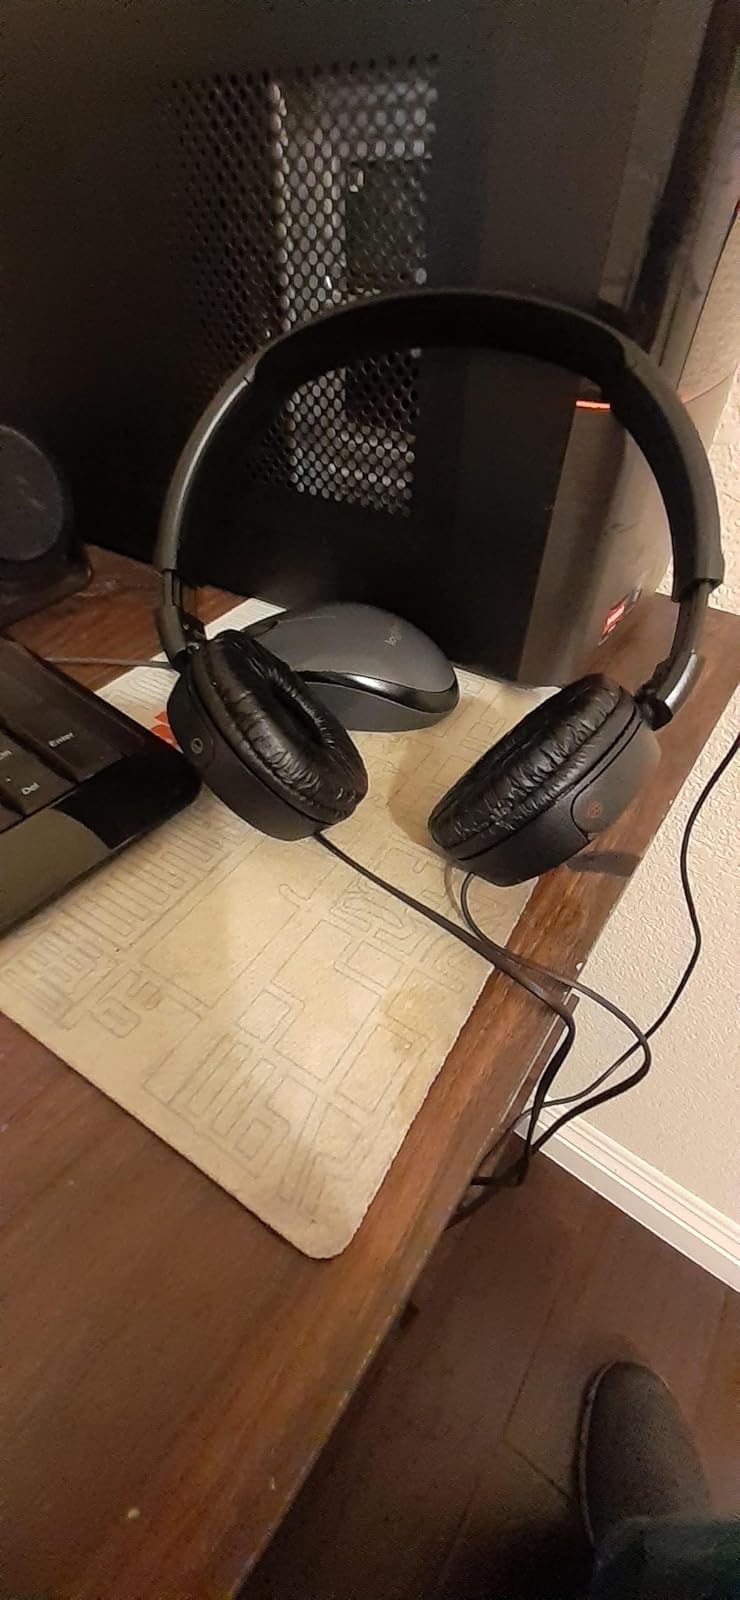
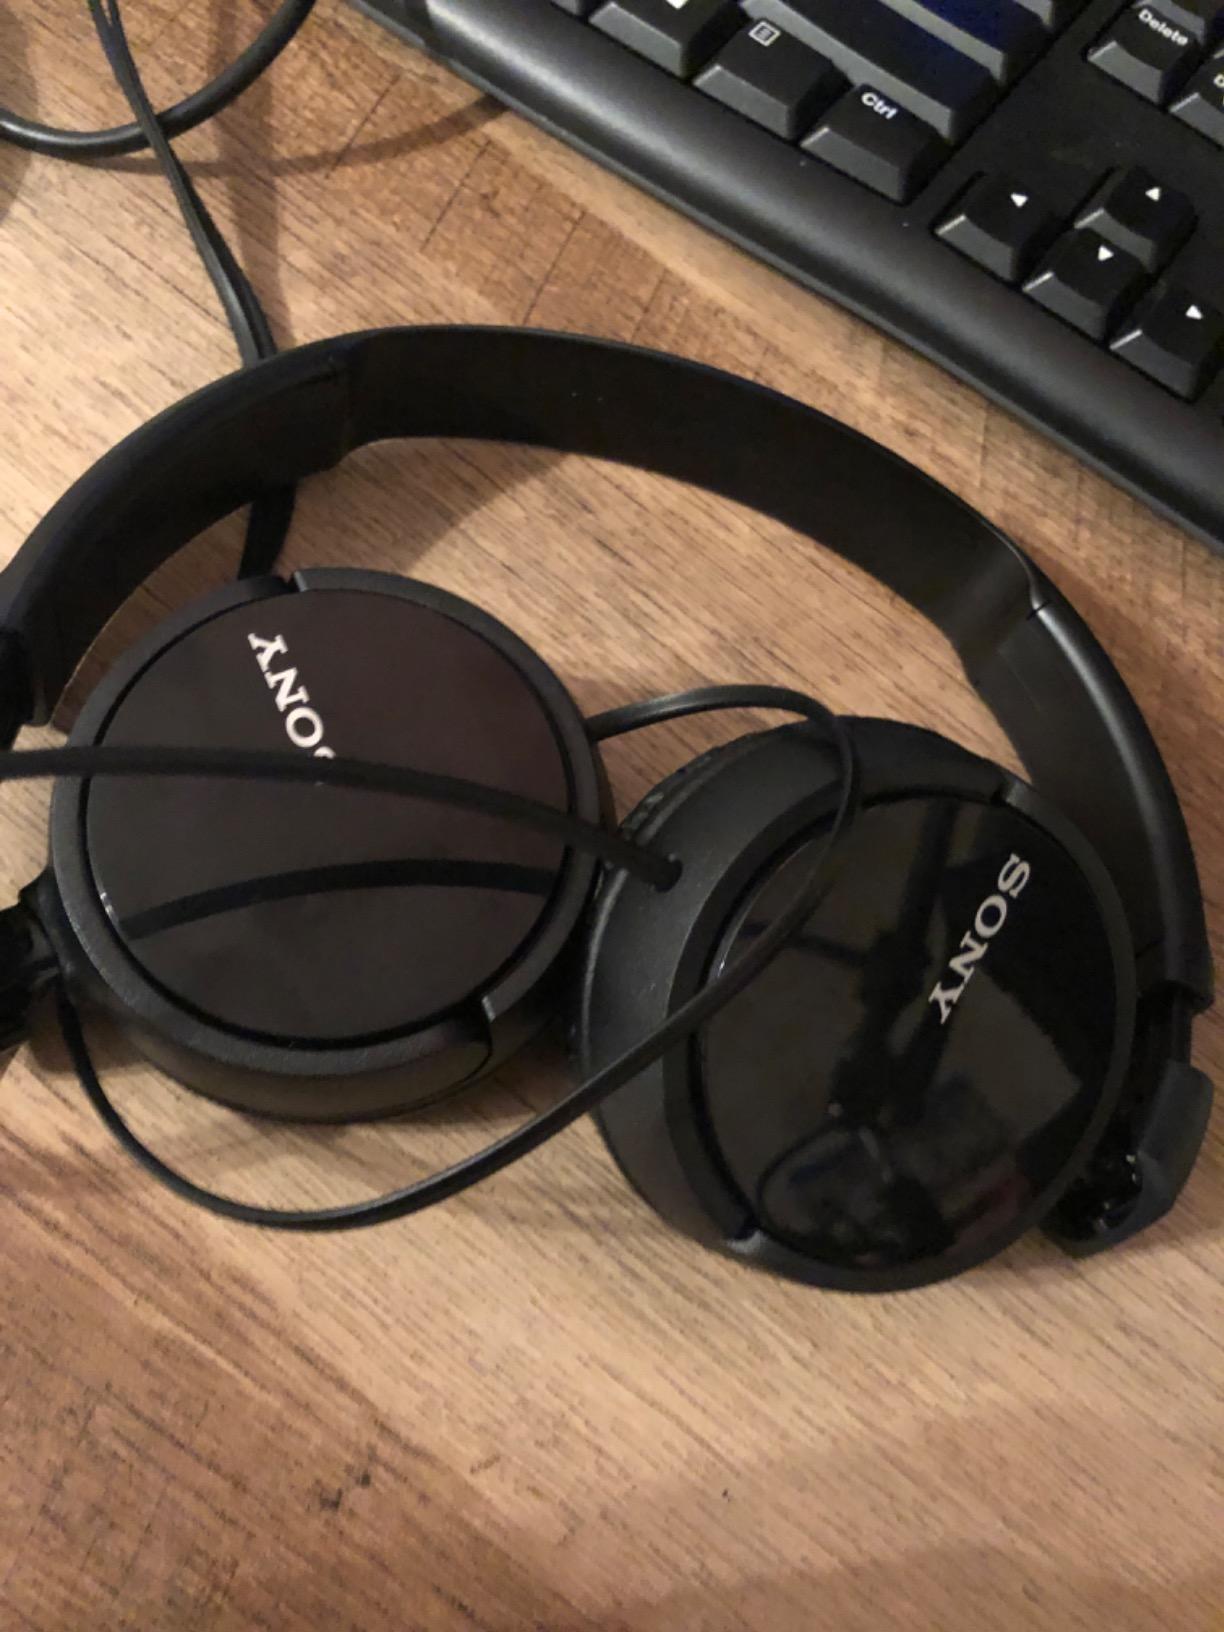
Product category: headphones
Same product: yes